Ijad Madisch

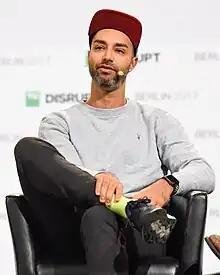
Ijad Madisch speaks onstage at TechCrunch Disrupt Berlin in 2017

Ijad Madisch (born 7 October 1980 in Wolfsburg, Germany) is a German virologist, founder and CEO of the research network ResearchGate and member of the Digital Council ("Digitalrat") of the Cabinet of Germany ("Bundesregierung").